Joaquín Martínez de la Vega

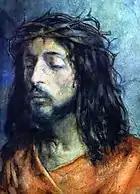
"Ecce Homo" (1893), Málaga Museum.

During the late 1870s and early 1880s he rose to local fame and became a popular portrait painter and private drawing teacher for the provincial aristocracy, at a time when Málaga was a prosperous industrial center; however, unlike other painters like Moreno Carbonero, the dandyish and flamboyant Martínez de la Vega did not seek international or even national fame and he would not again send his works to any national exhibitions, which some biographers connect to a dissolute and disordered lifestyle and others to the bad reviews received by a painting he sent to the 1871 exhibition. In 1882, despite his public disagreements and conflicts with Bernardo Ferrándiz, he was appointed as an assistant teacher at the Málaga School of Fine Arts.